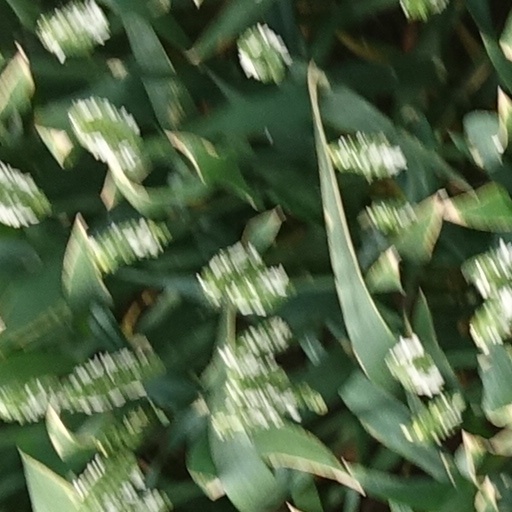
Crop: wheat